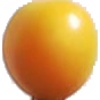
Label: Cherry Wax Yellow 1